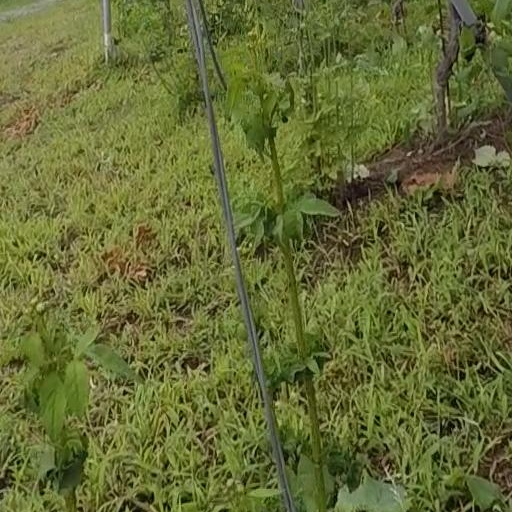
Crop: grape